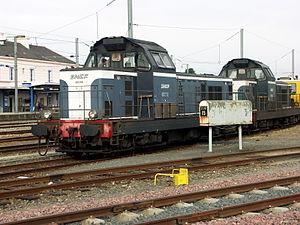
La ligne de Rouxmesnil à Eu, parfois dénommée ligne de Dieppe au Tréport, est une voie ferrée à écartement standard, sise dans le département français de Seine-Inférieure, établie par la Compagnie des chemins de fer de l'Ouest dans le cadre du plan Freycinet. Inauguré en 1885, ce chemin de fer fut fermé aux voyageurs en 1938 et progressivement aux marchandises à partir 1972. Une partie de son parcours reste toutefois en exploitation pour assurer des transports spéciaux à destination de la centrale nucléaire de Penly.
La Kevrenn Alré est un groupe de musique et de danse d'inspiration traditionnelle bretonne, créé en 1951, par des cheminots de la gare de triage d'Auray. Il est huit fois champion national des bagadoù et onze fois champion national de danse bretonne.